Mousetrap (Denver)

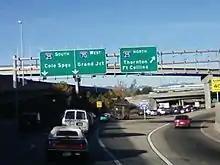
Interstate 70 westbound off ramp to Interstate 25

The Mousetrap is an informal name for the interchange of Interstate 25 and Interstate 70 in the northern part of Denver, Colorado, United States. The interchange pre-dates the Interstate Highway System, originally built as an intersection between two local roads in 1951. The interchange was completely rebuilt, starting in 1987. The re-design was prompted from an incident where a U.S. Navy truck hauling torpedoes overturned, causing panic and major disruptions in the city.